47th Primetime Emmy Awards

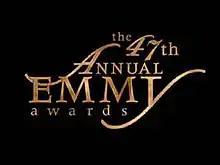
Promotional poster

The 47th Primetime Emmy Awards were held on Sunday, September 10, 1995. The ceremony was hosted by Jason Alexander and Cybill Shepherd. It was broadcast on Fox.